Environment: lab
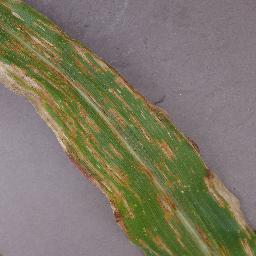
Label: northern_corn_leaf_blight